Forest produce (India)

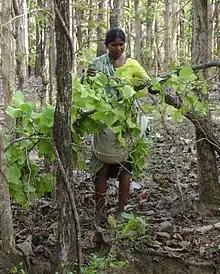
Tendu Patta (Leaf) Collection

The collection and marketing of Bamboo from the natural forest is done either by OFDC or through the RMP (Raw Material Procurer) as per the decision of the Government to regulate the collection and trade of Bamboo.